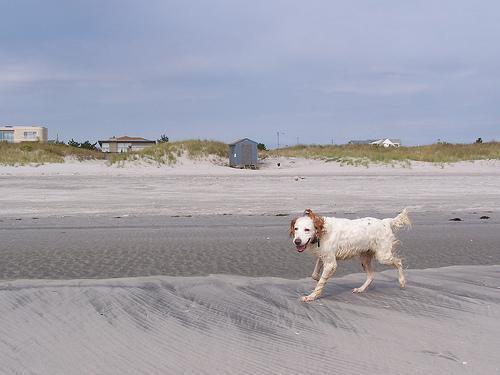
English_setter